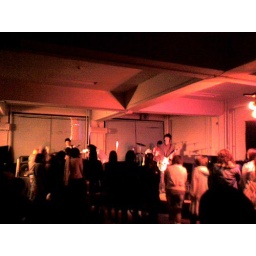
rock band. Girls standing in front are fans of the band. =P The others has gone away already.